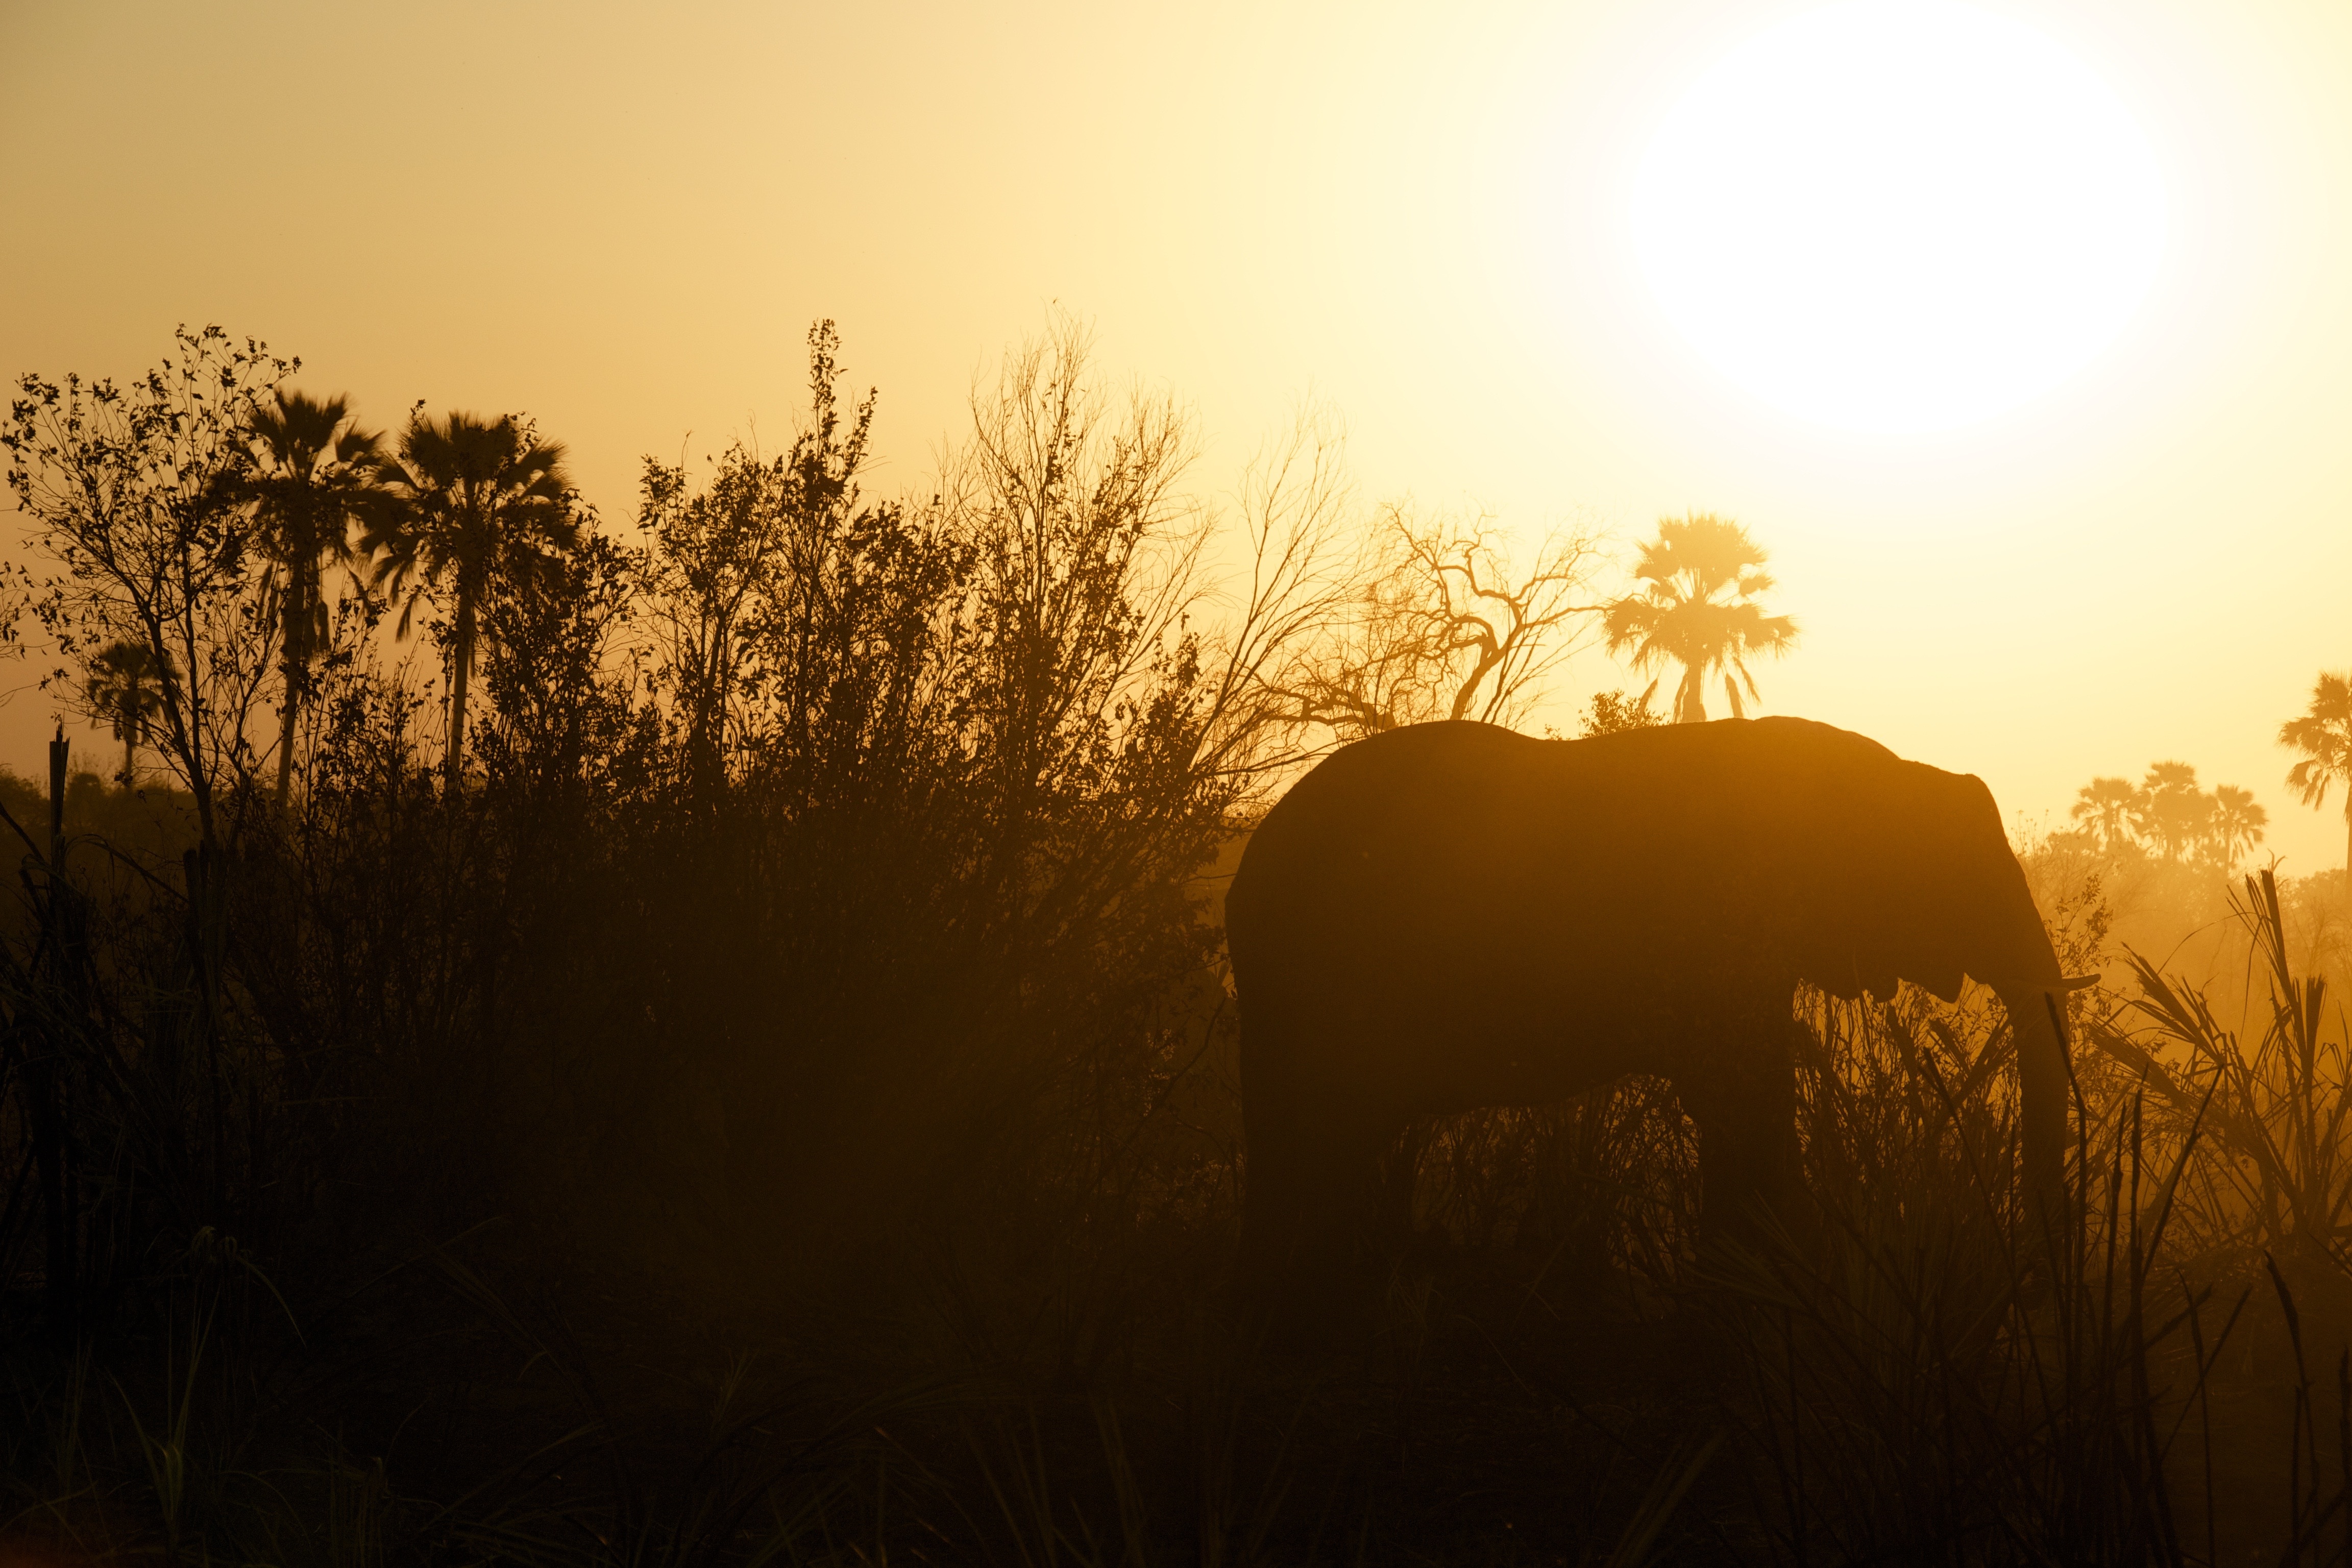
tree, nature, horizon, wilderness, silhouette, sun, sunrise, sunset, mist, field, sunlight, morning, dawn, animal, dusk, wildlife, wild, evening, orange, africa, mammal, black, national park, savanna, elephant, majestic, grassland, reserve, endangered, big, conservation, safari, steppe, colossal, gigantic, veld, atmospheric phenomenon